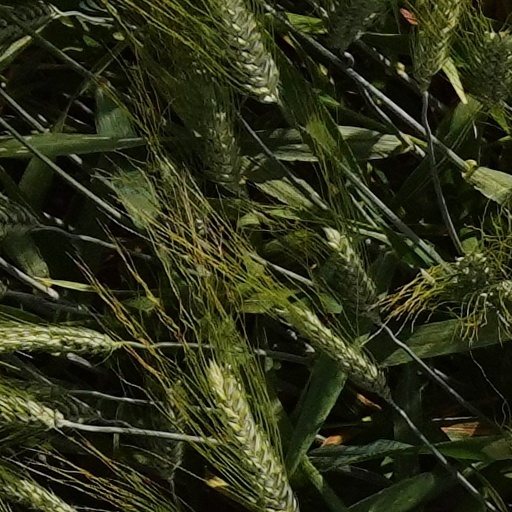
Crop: wheat